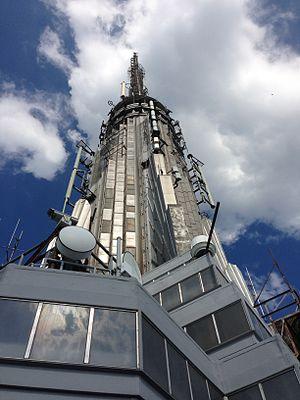
L’Empire State Building est un gratte-ciel de style Art déco situé dans l'arrondissement de Manhattan, à New York. Il est situé dans le quartier de Midtown au 350 de la 5ᵉ Avenue, entre les 33ᵉ et 34ᵉ rues. Inauguré le 1ᵉʳ mai 1931, il mesure 381 mètres et compte 102 étages.